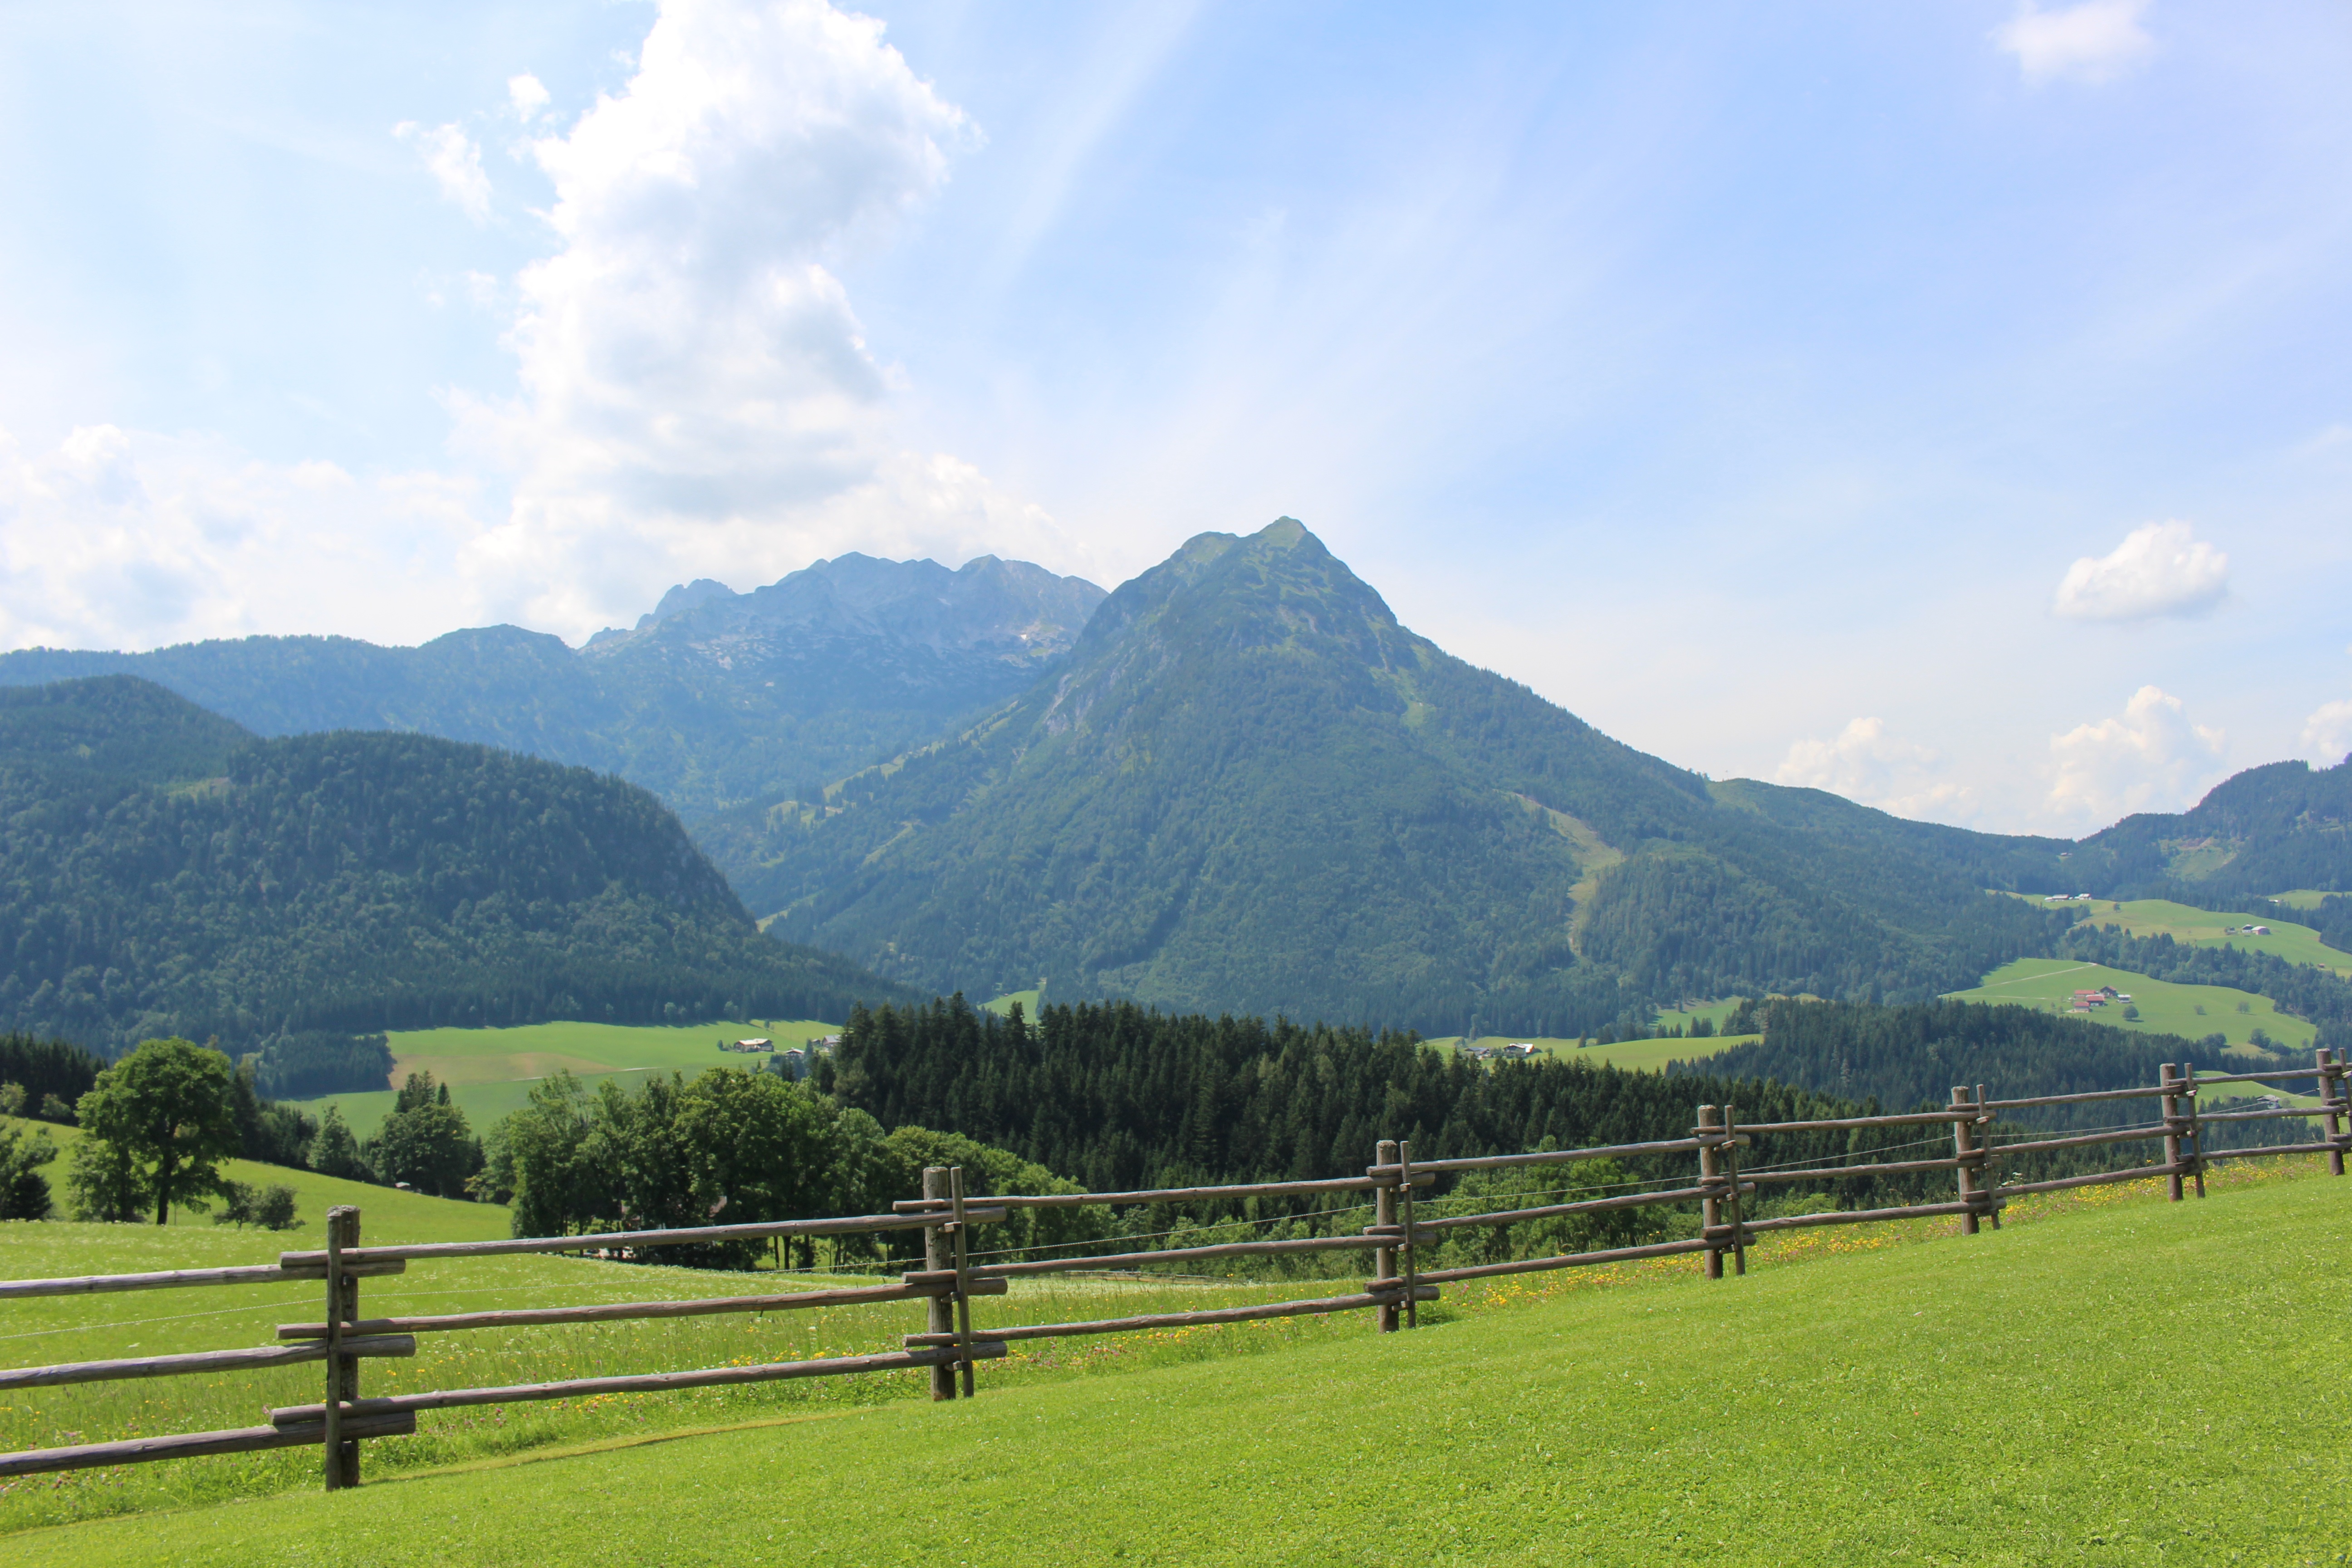
landscape, nature, grass, mountain, fence, field, farm, meadow, hill, valley, mountain range, summer, pasture, alpine, agriculture, tourism, highland, plain, austria, mountains, alps, grassland, plateau, salzburg, rural area, landform, pasture land, geographical feature, mountainous landforms